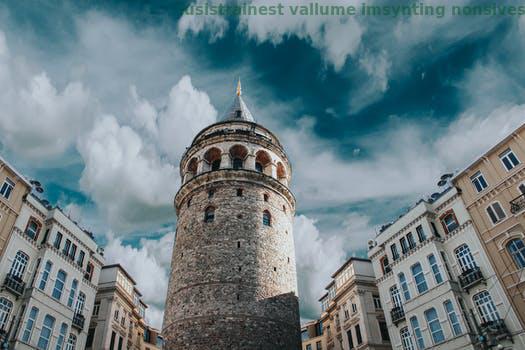
Label: Watermark